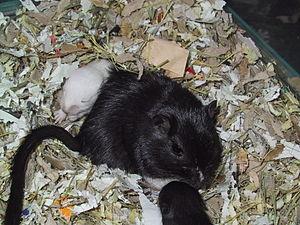
La Gerbille de Mongolie, ou encore Mérione de Mongolie, est un petit rongeur de la famille des Muridés, sous-famille des Gerbilles, genre Meriones. Son habitat naturel est situé dans les régions semi-désertiques du Nord-Est de la Chine et de la Mongolie.